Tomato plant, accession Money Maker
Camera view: vertical (180 deg); turntable rotation: 180 degrees
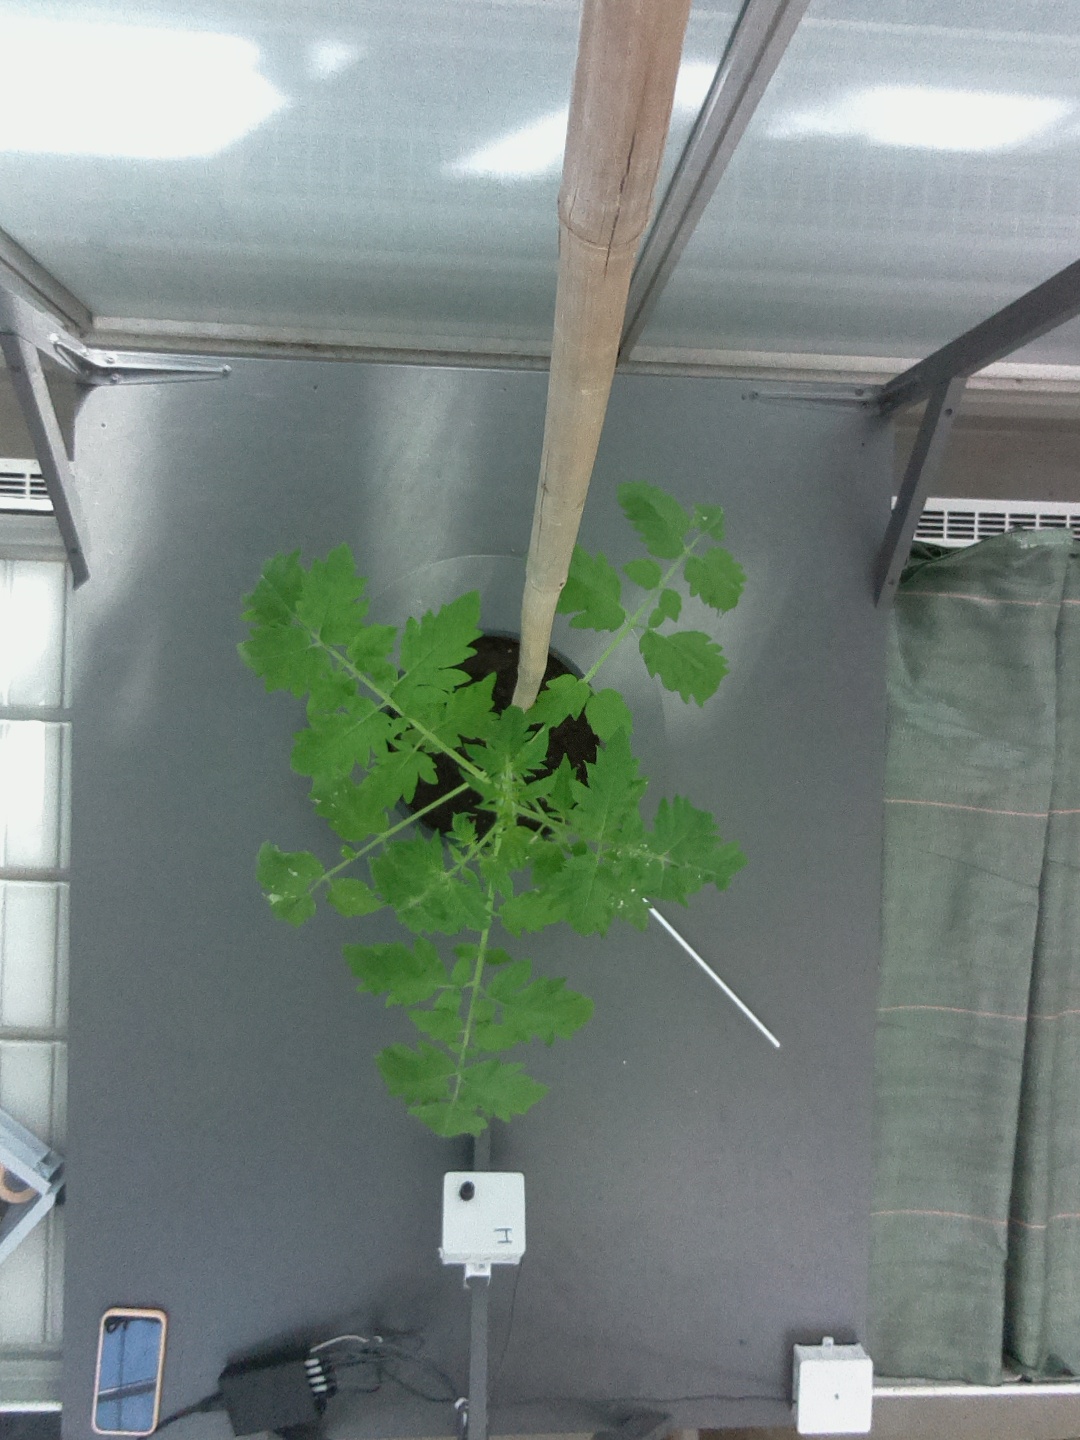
BBCH growth stage 15: 10 of true leaves visible